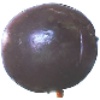
Label: Passion Fruit 1